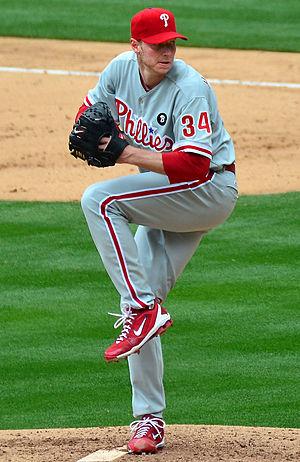
Harry Leroy Halladay, dit Roy Halladay, est un lanceur droitier de baseball ayant joué dans les Ligues majeures pour les Blue Jays de Toronto de 1998 à 2009 et pour les Phillies de Philadelphie de 2010 à 2013.